Marlo Koponen

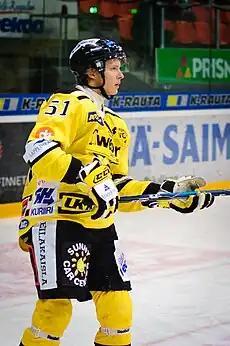
Koponen in 2010

Marlo Koponen (born 13 December 1986) is a Finnish former ice hockey defenceman who last played in Finland for Imatran Ketterä of Mestis.